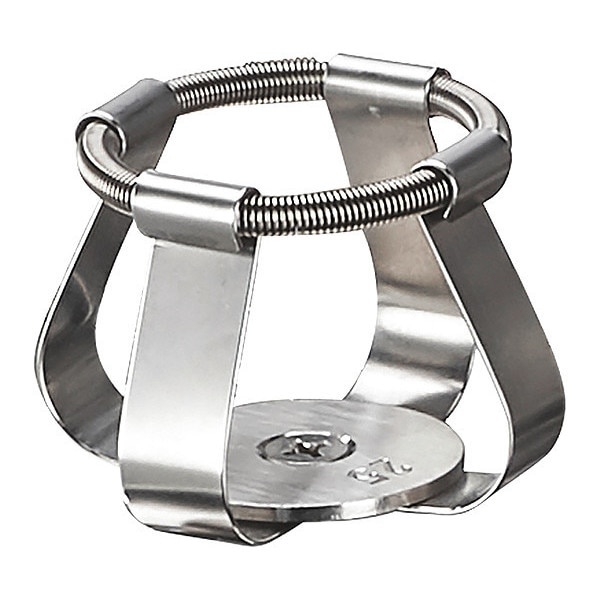
Clamp, Erlenmeyer Flask 2000mL
Clamp, Material PTFE, Stainless Steel graingerSKU: 38RV27, mscSKU: , zoro_no: G0181855, mongo_id: 65bbe7763aaddbd5a90972cd
Brand: Heidolph
Category: Business & Industrial > Science & Laboratory > Laboratory Supplies > Laboratory Flasks > Buchner Laboratory Flasks